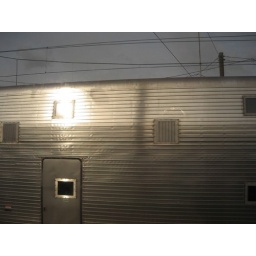
through the coach window as we head for our train to go under the channel to france